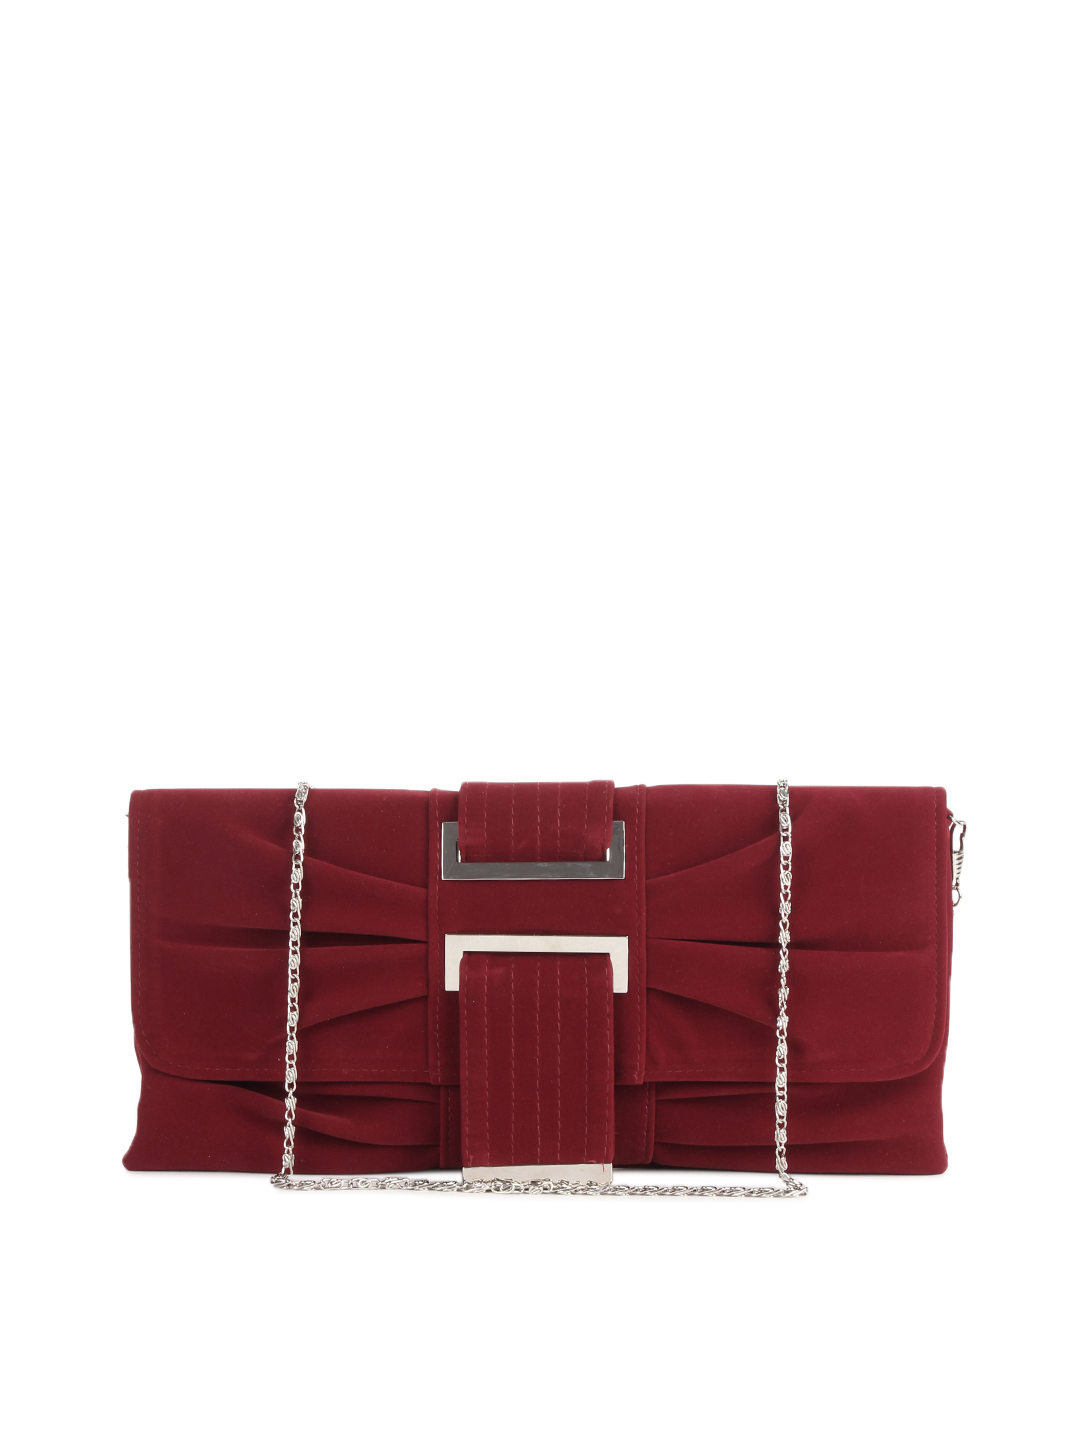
Lino Perros Women Red Clutch
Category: Accessories / Bags / Clutches
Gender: Women
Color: Red
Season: Summer 2012
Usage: Casual